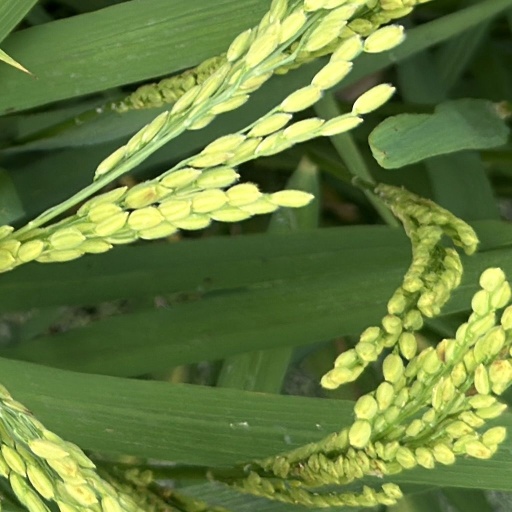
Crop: rice